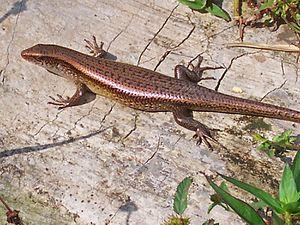
Eutropis multifasciata est une espèce de sauriens de la famille des Scincidae.